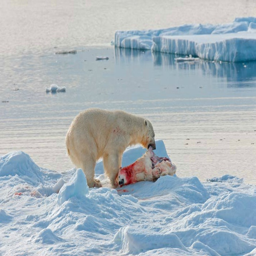
off administrative division a male eats a young polar bear , a behaviour that leaner times could accentuate image by visual artist